Ultraviolet index

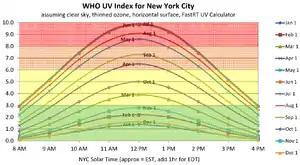
Typical variation of UV index by time of day and time of year, around 40.71 -74.01, based on FastRT UV Calculator

The UV index is a linear scale that measures the intensity of UV radiation with respect to sunburn. For example, assuming similar spectral power distributions, radiation with a UV index of 12 is twice as intense as radiation at a UV index of 6. For a wide range of timescales, sunburn in response to controlled UV radiation occurs in proportion to the total number of photons delivered, not varying with the intensity or duration of exposure. Therefore, under similar conditions, a person who develops a sunburn after 30 minutes of exposure to UV index 6 radiation would most likely develop a sunburn after 15 minutes of exposure to UV index 12 radiation, since it is twice the intensity but half the duration. This linear scale is unlike other common environmental scales such as decibels or the Richter scale, which are logarithmic (the severity multiplies for each step on the scale, growing exponentially).